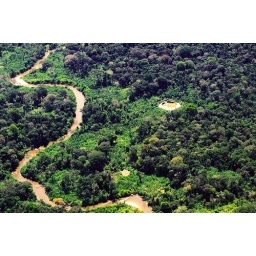
A shabono - communal house - in the forest